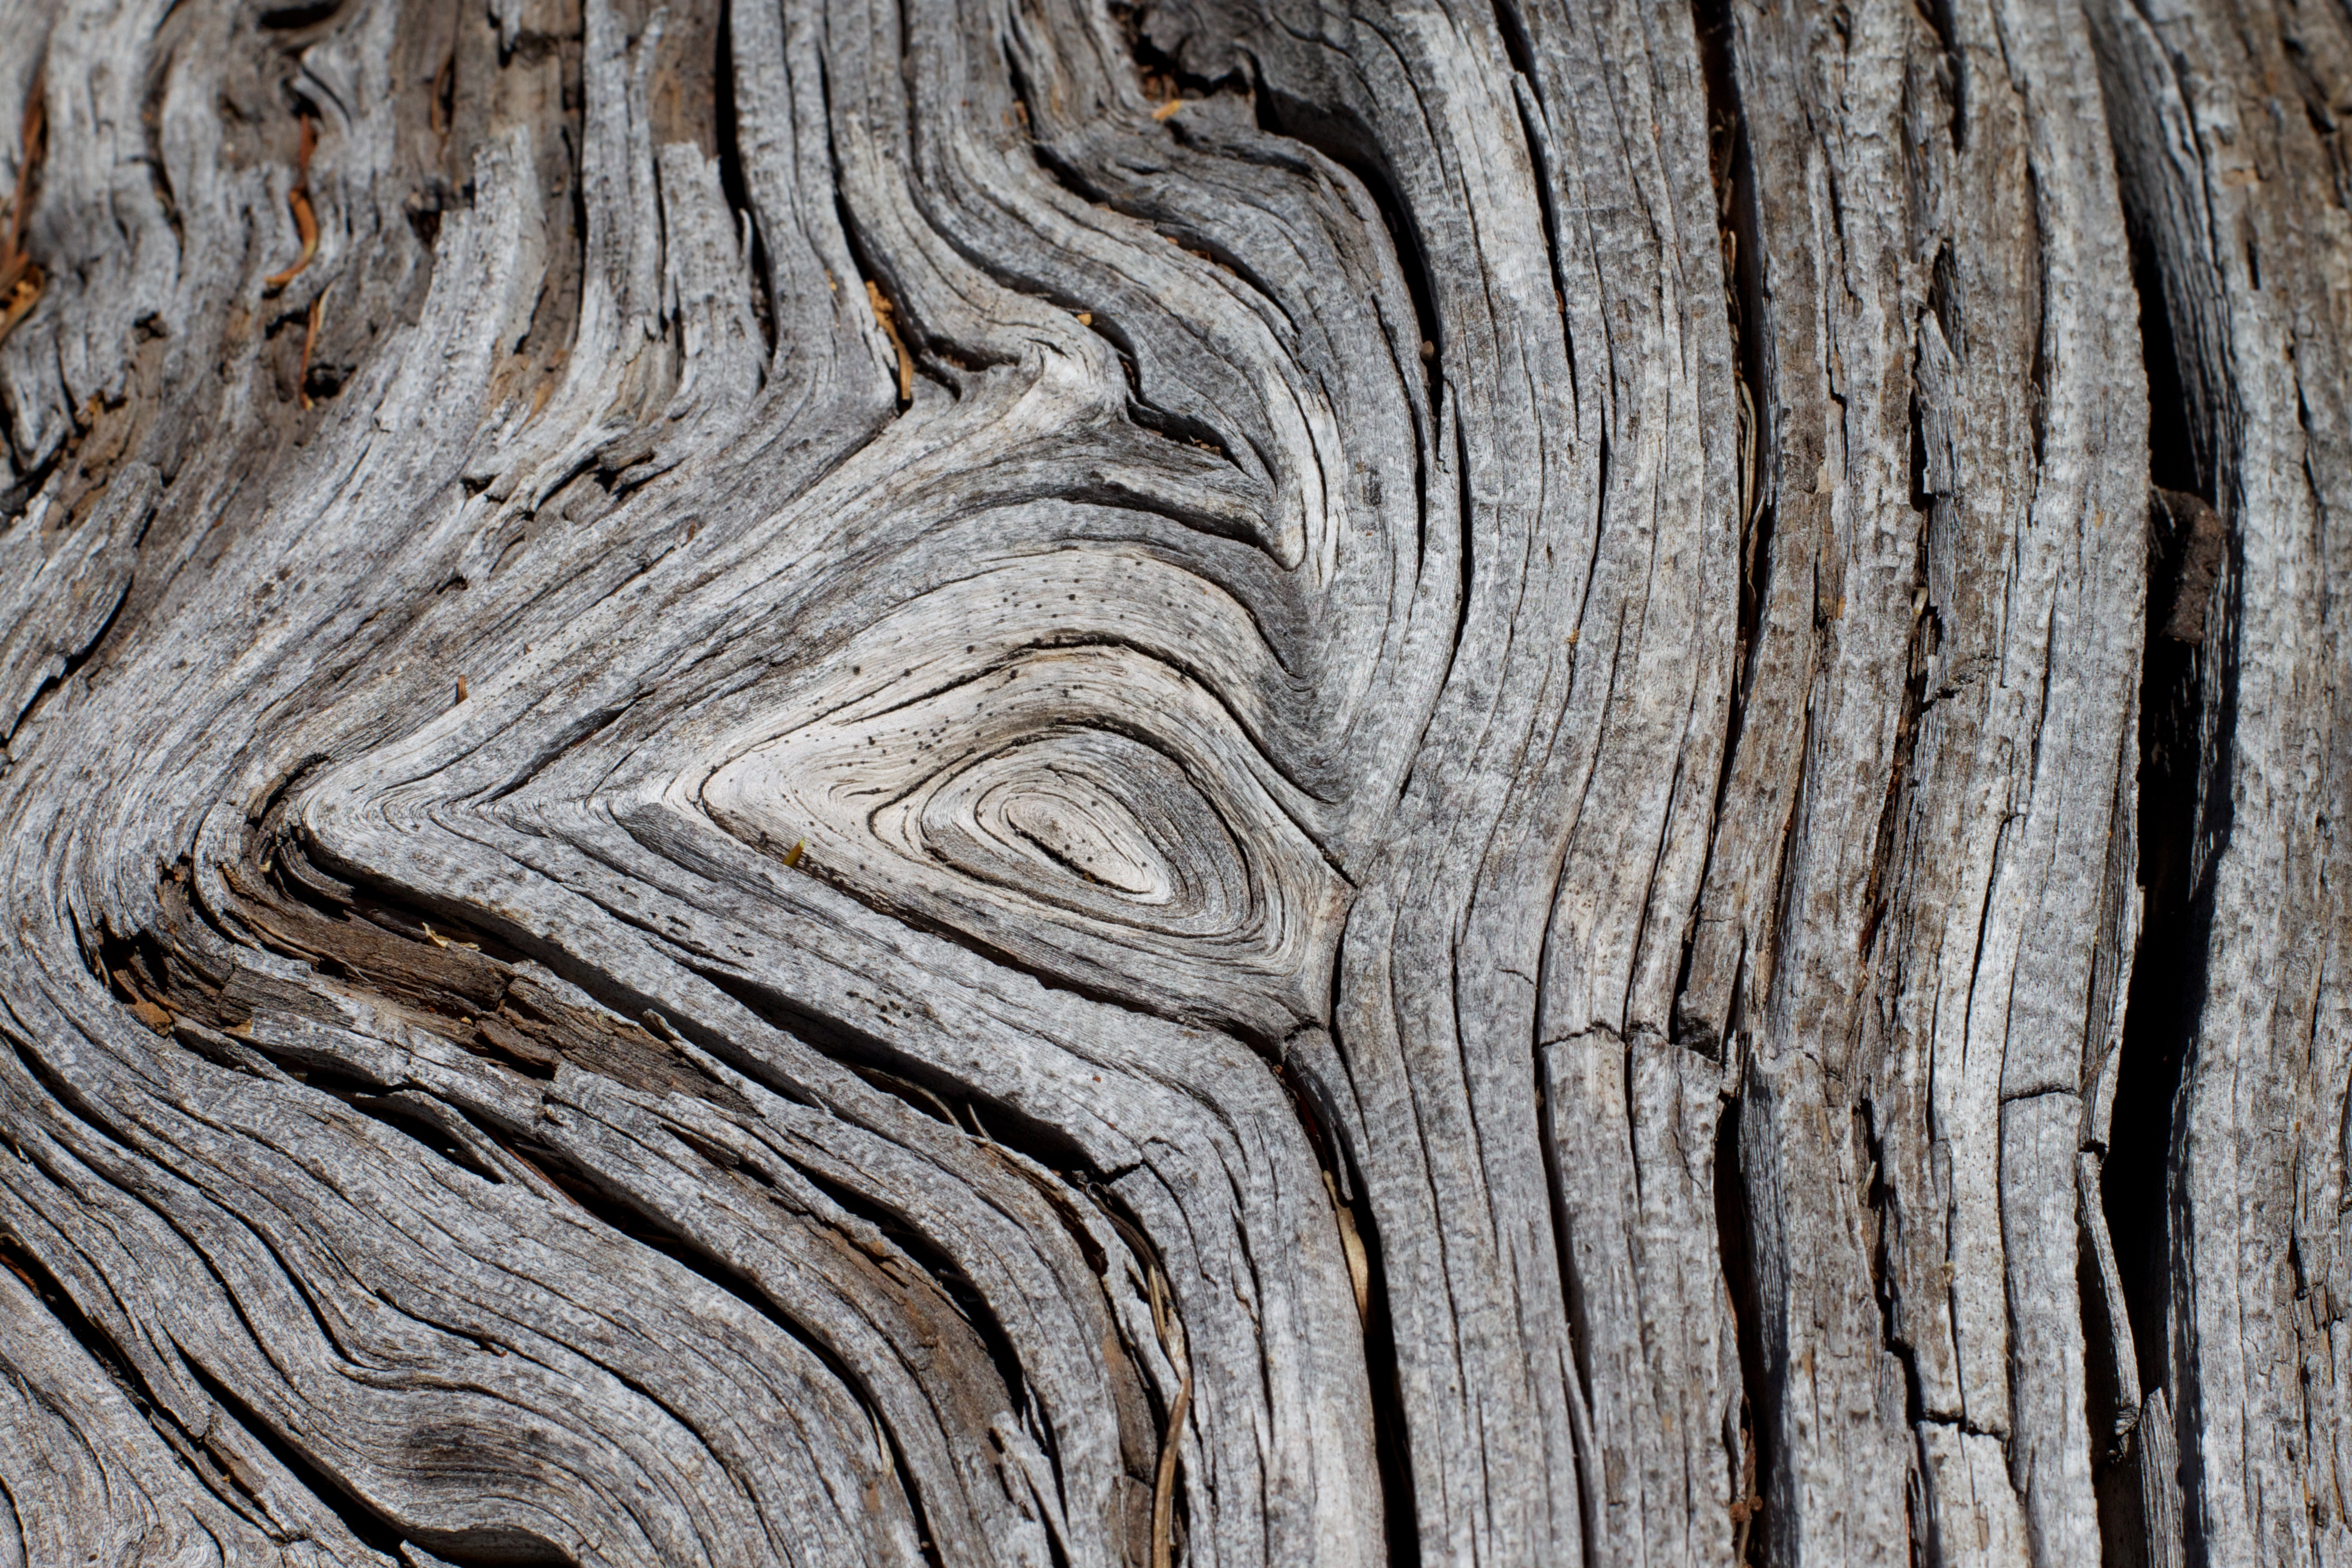
tree, branch, plant, wood, texture, leaf, trunk, soil, carving, odyssey, idaho, flooring, plant stem, woody plant